Edgar Aubert de la Rüe

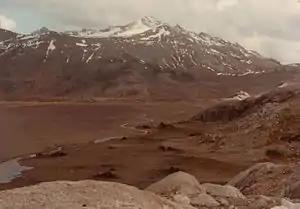
Rallier du Baty Peninsula (named by Edgar Aubert de le Rue)

Edgar Aubert de la Rüe (1901–1991) was a French geographer, geologist, traveller and photographer who was primarily devoted to the islands of Saint Pierre and Miquelon, Kerguelen, and Vanuatu. Mount Aubert de la Rue on Heard Island is named after him.